Dénes Nagy

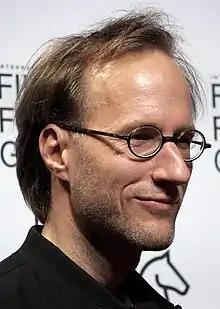
Dénes Nagy in 2021

Dénes Nagy (Budapest, 1980) is a Hungarian film director, editor and screenwriter. His first feature film, "Natural Light" was awarded the Silver Bear for Best Director in 2021.